Trial by combat

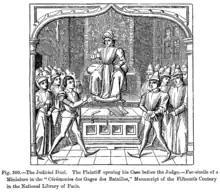
"The plaintiff opening his case before the judge", from "Cérémonies des Gages des Batailles" (15th century), National Library of Paris.

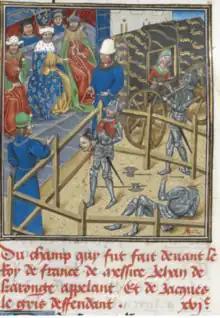
Duel between Jacques Le Gris and Jean de Carrouges

According to Gregory of Tours, King Childebert II ordered for two of his servants to engage in trial by combat against each other when he found a buffalo had been killed in his forest and one accused the other of the crime.